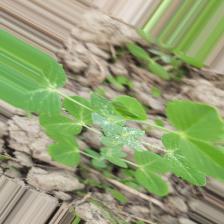
Label: Powdery Mildew